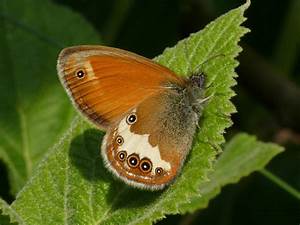
Label: farfalla